Metropolitan Meat Market

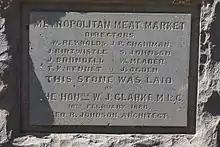
William John Clarke laid the foundation stone for the Metropolitan Meat Market in February 1880

Built in 1880, the Meat Market was originally conceived as a large-scale metropolitan trade space for meat vendors. The market ceased to trade in 1974. The building remained unused until 1977, when the property was acquired by the state government and transformed into an arts centre, inaugurated in 1979. The space functioned as an office and workshop with arts and craft organisations and artists. A 2004 refurbishment included more office space.